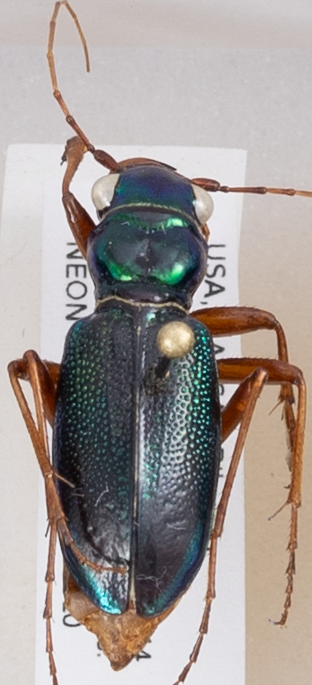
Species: Tetracha virginica
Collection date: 2018-09-10
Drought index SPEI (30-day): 1.85
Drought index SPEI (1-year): -0.9
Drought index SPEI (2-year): -0.86